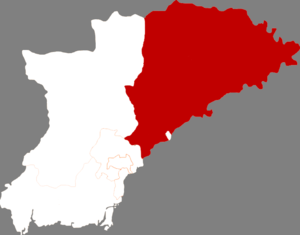
Le xian autonome mandchou de Kuandian est un district administratif de la province du Liaoning en Chine. Il est placé sous la juridiction de la ville-préfecture de Dandong.